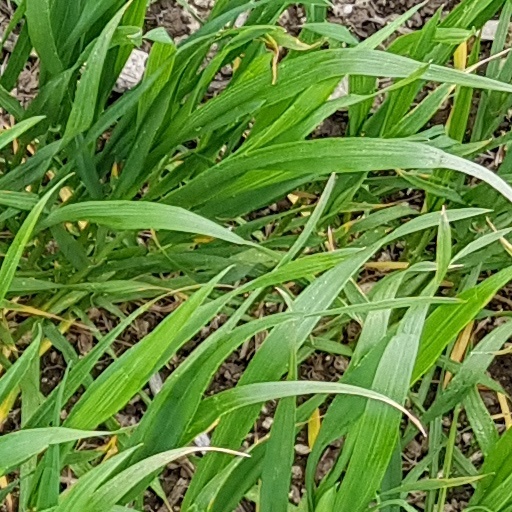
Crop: wheat